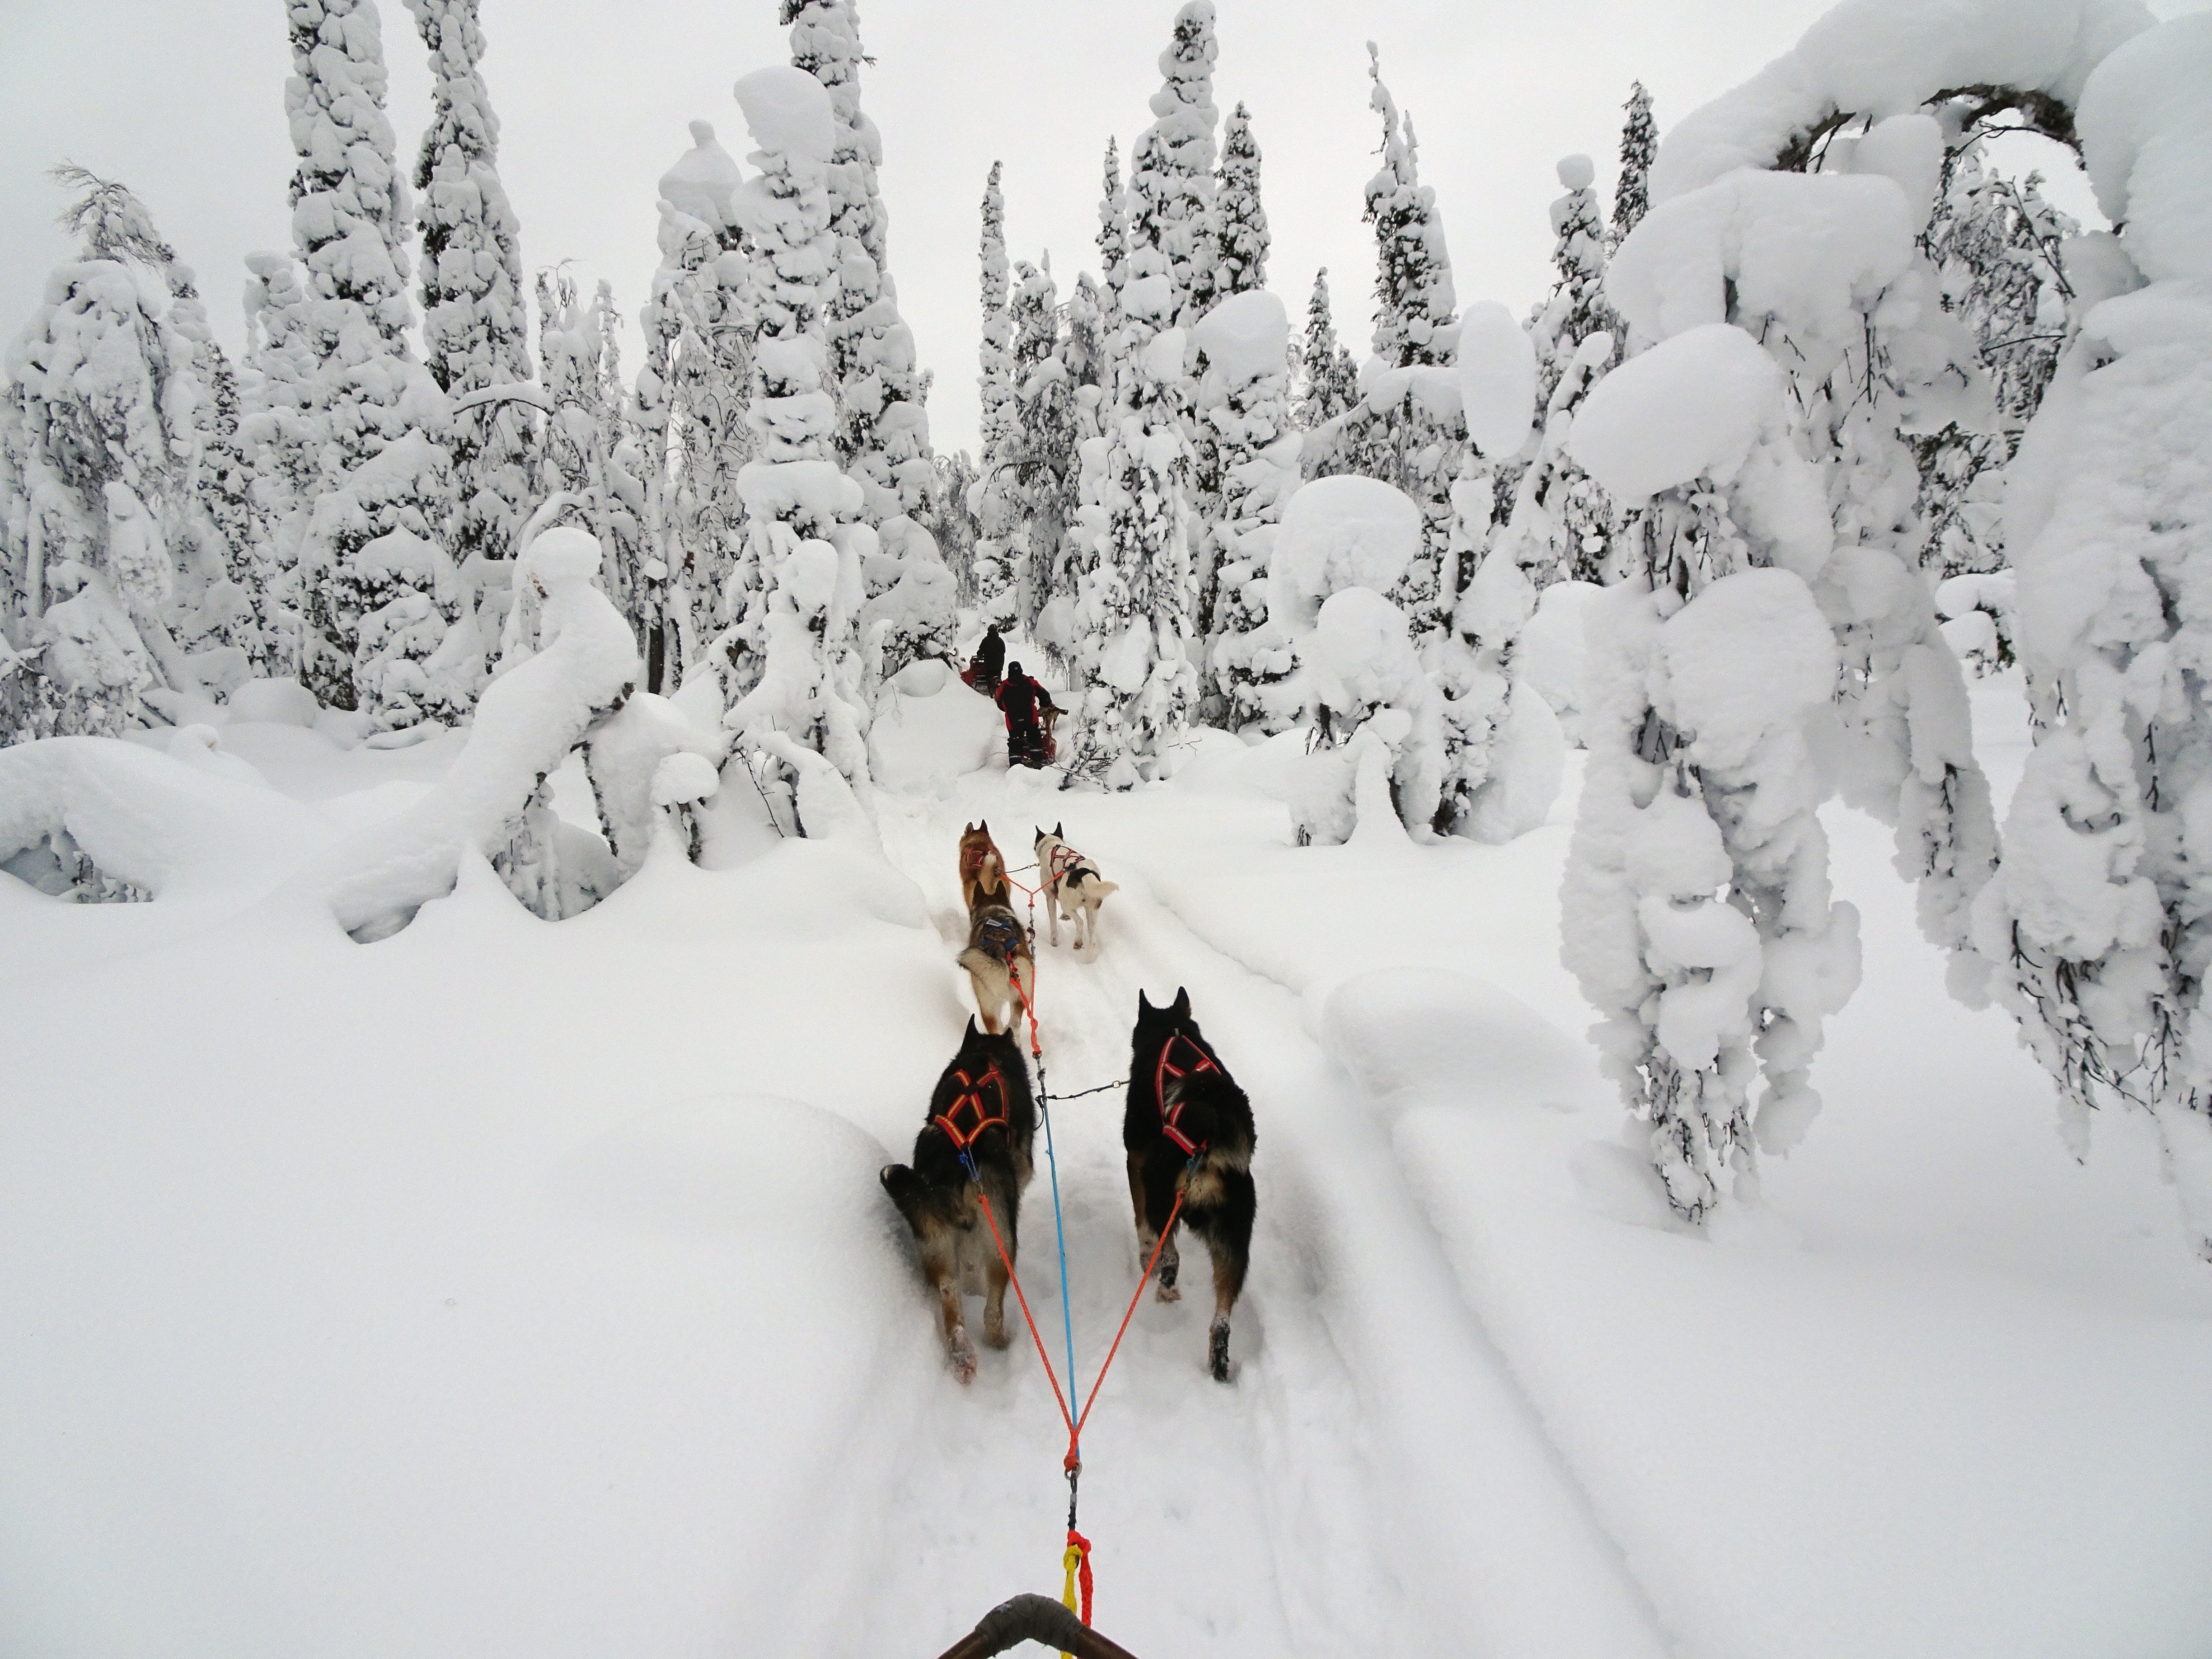
landscape, snow, cold, winter, vehicle, weather, snowy, snowshoe, skiing, season, winter sport, husky, ski, footwear, finland, blizzard, huskies, wintry, freezing, winter sports, winter mood, snow landscape, lapland, ski touring, nordic skiing, ski equipment, geological phenomenon